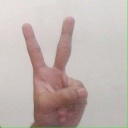
अक्षर: क